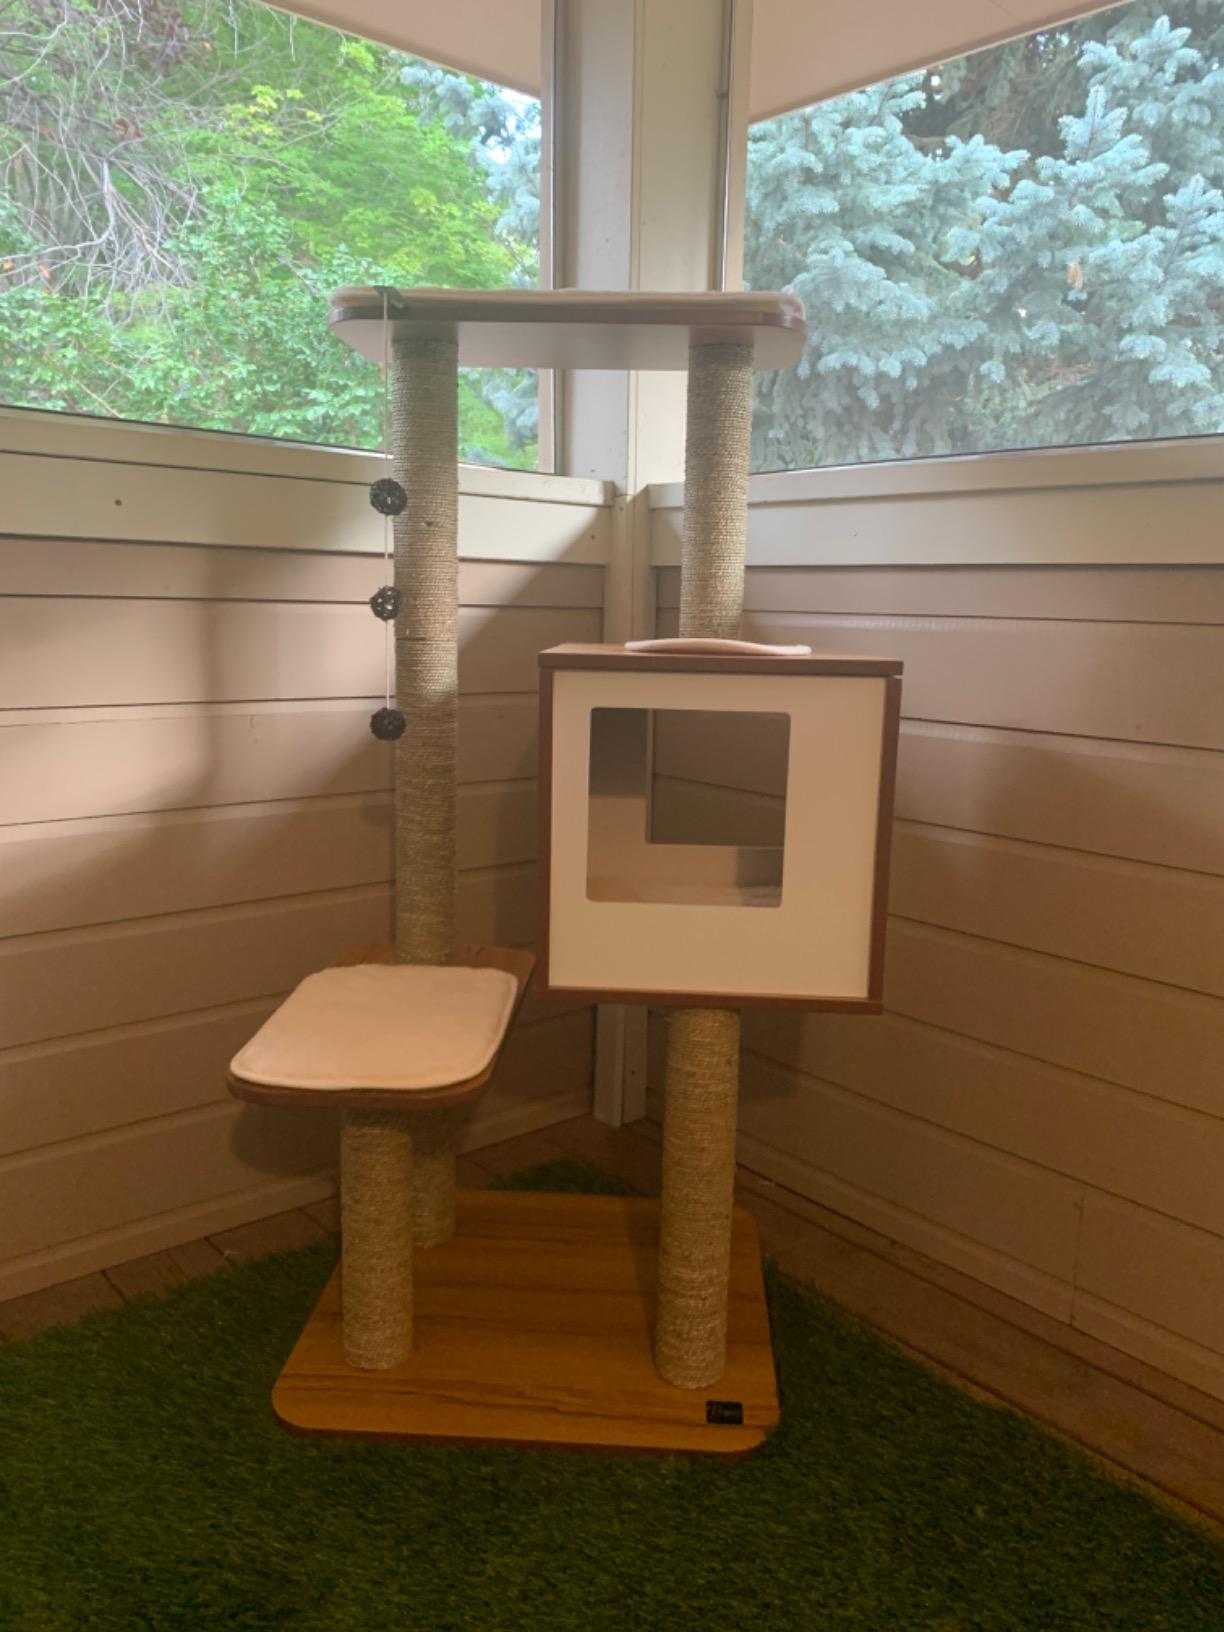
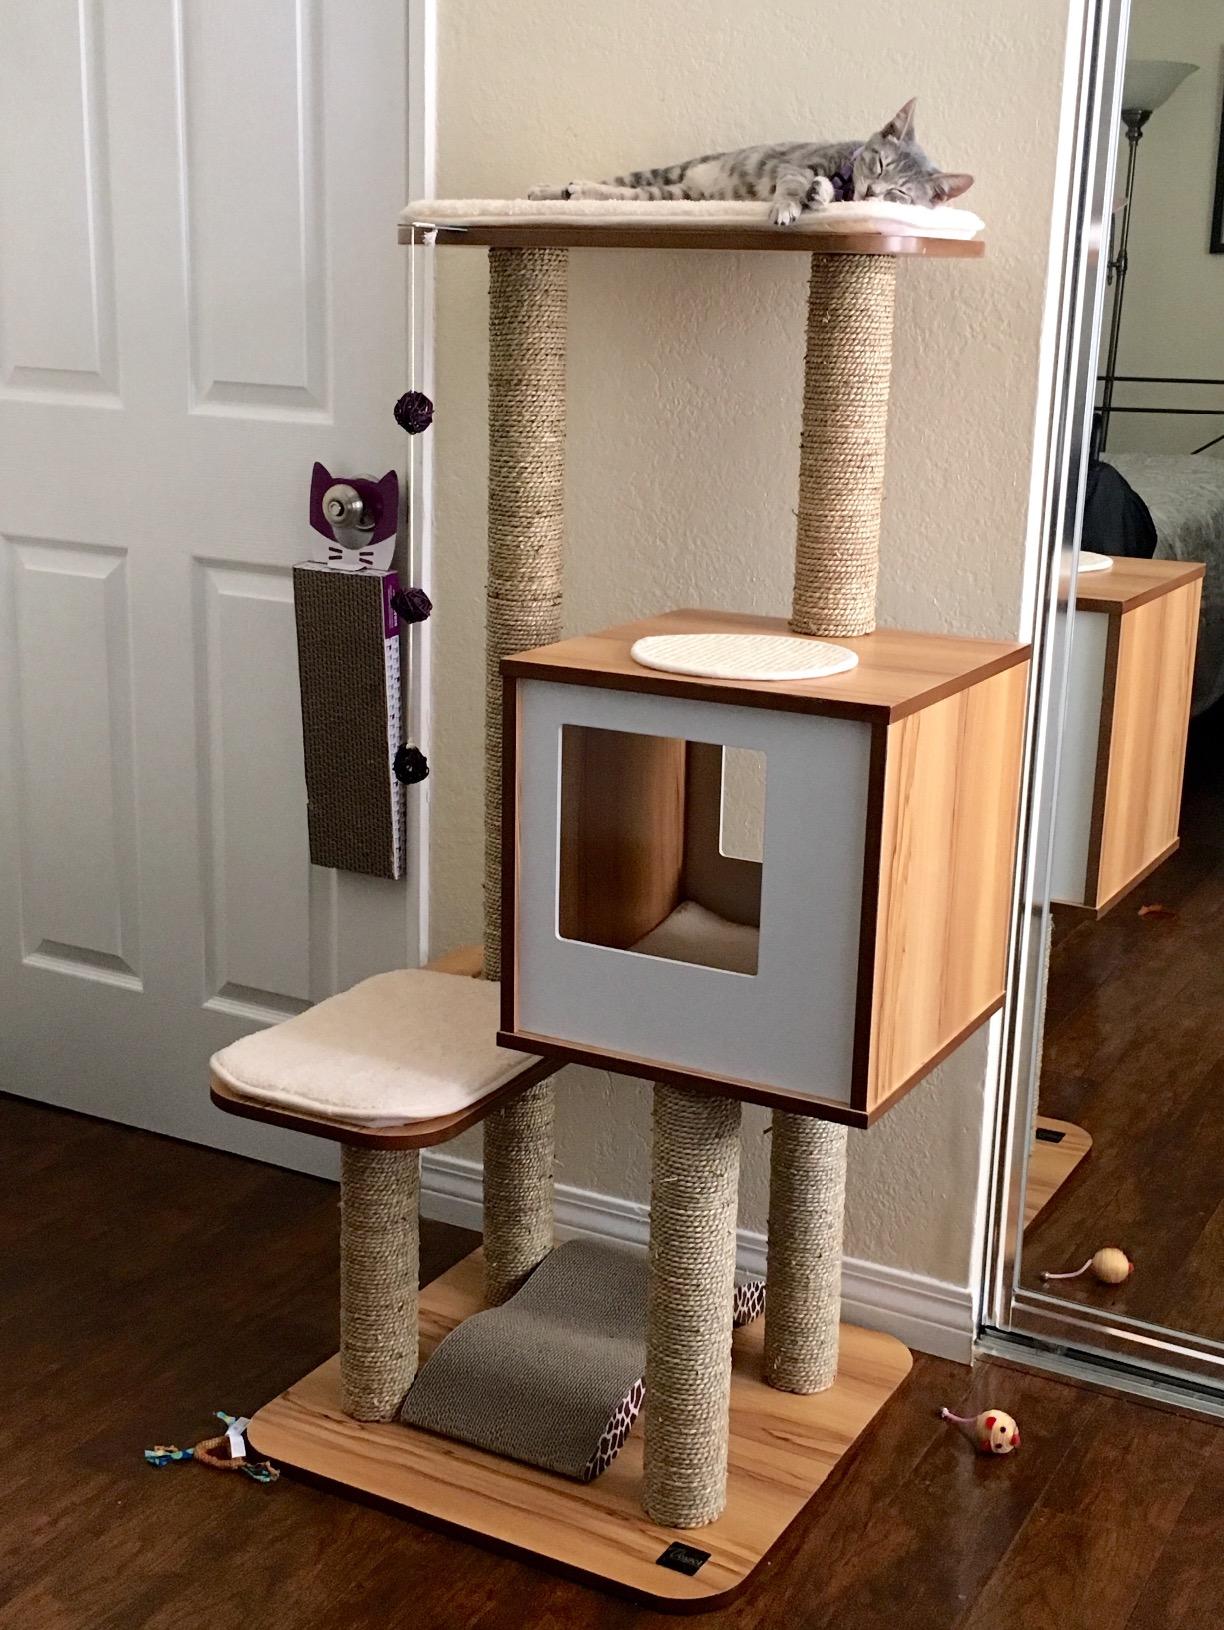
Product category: items_cat tree
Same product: yes